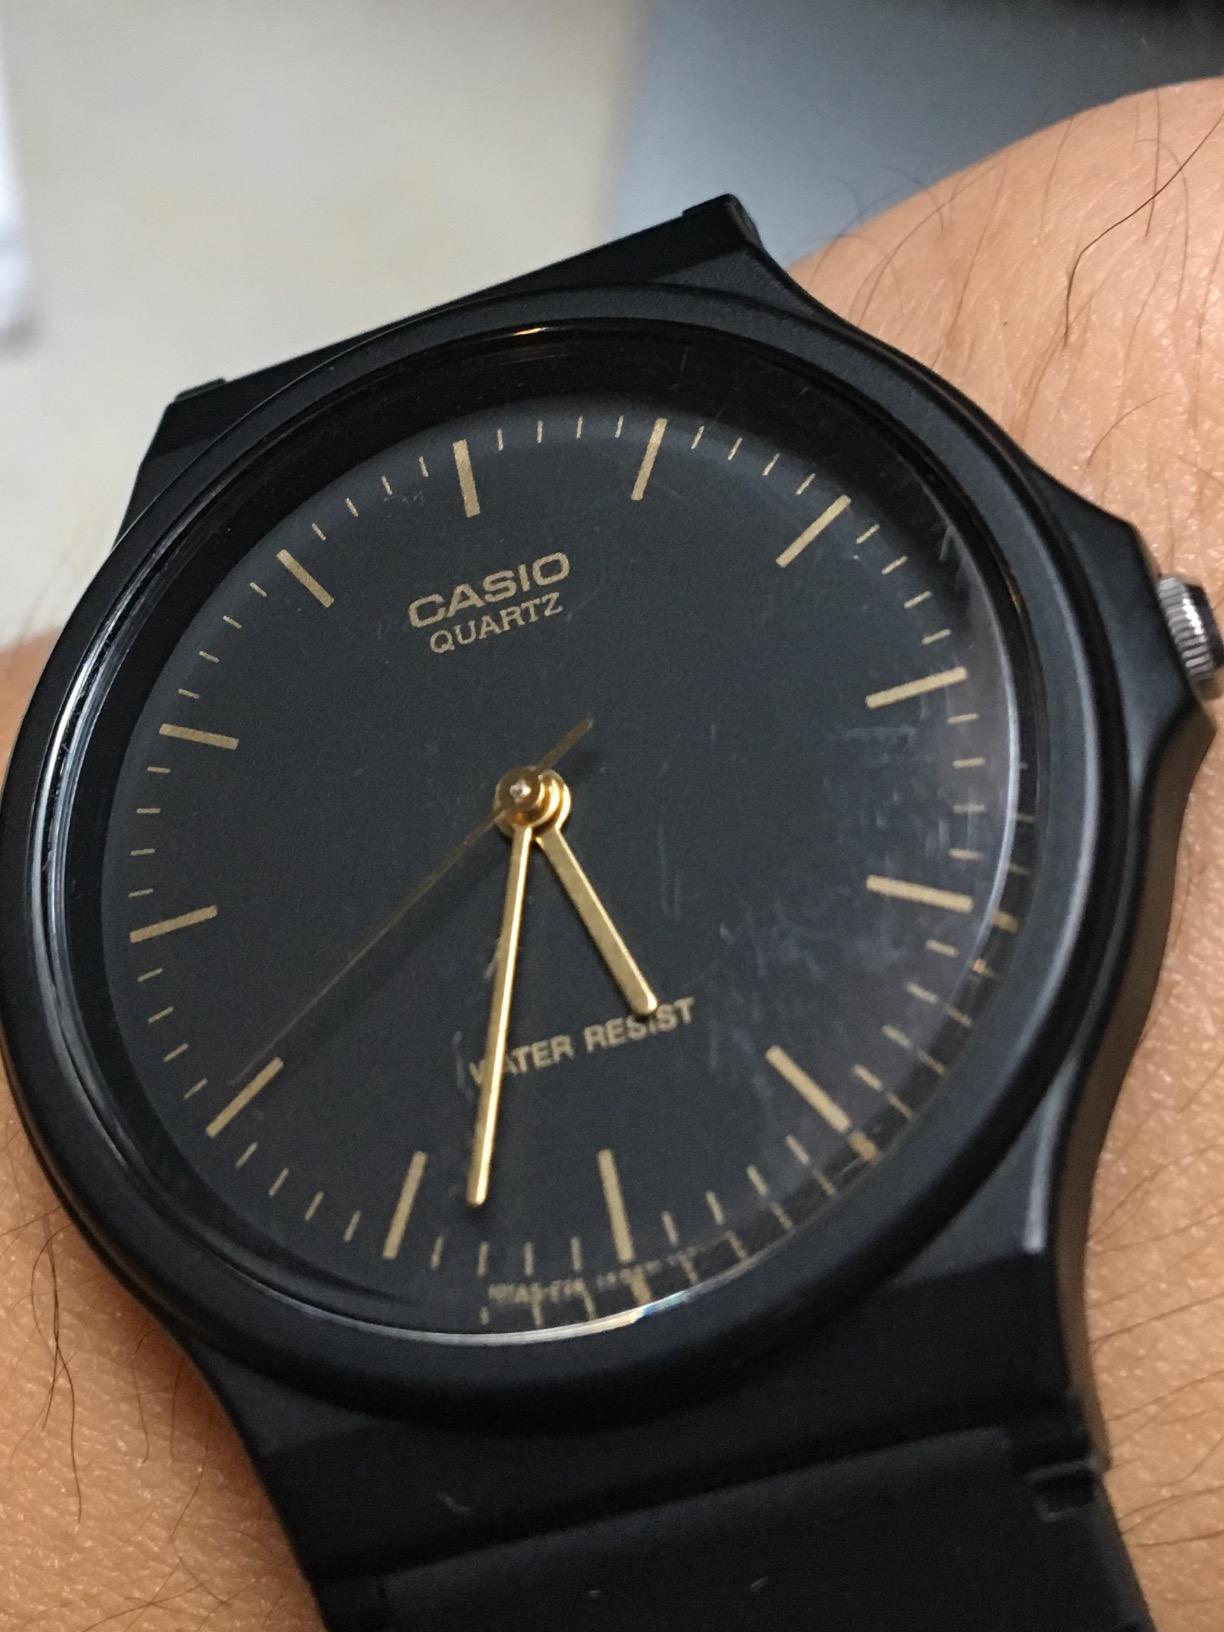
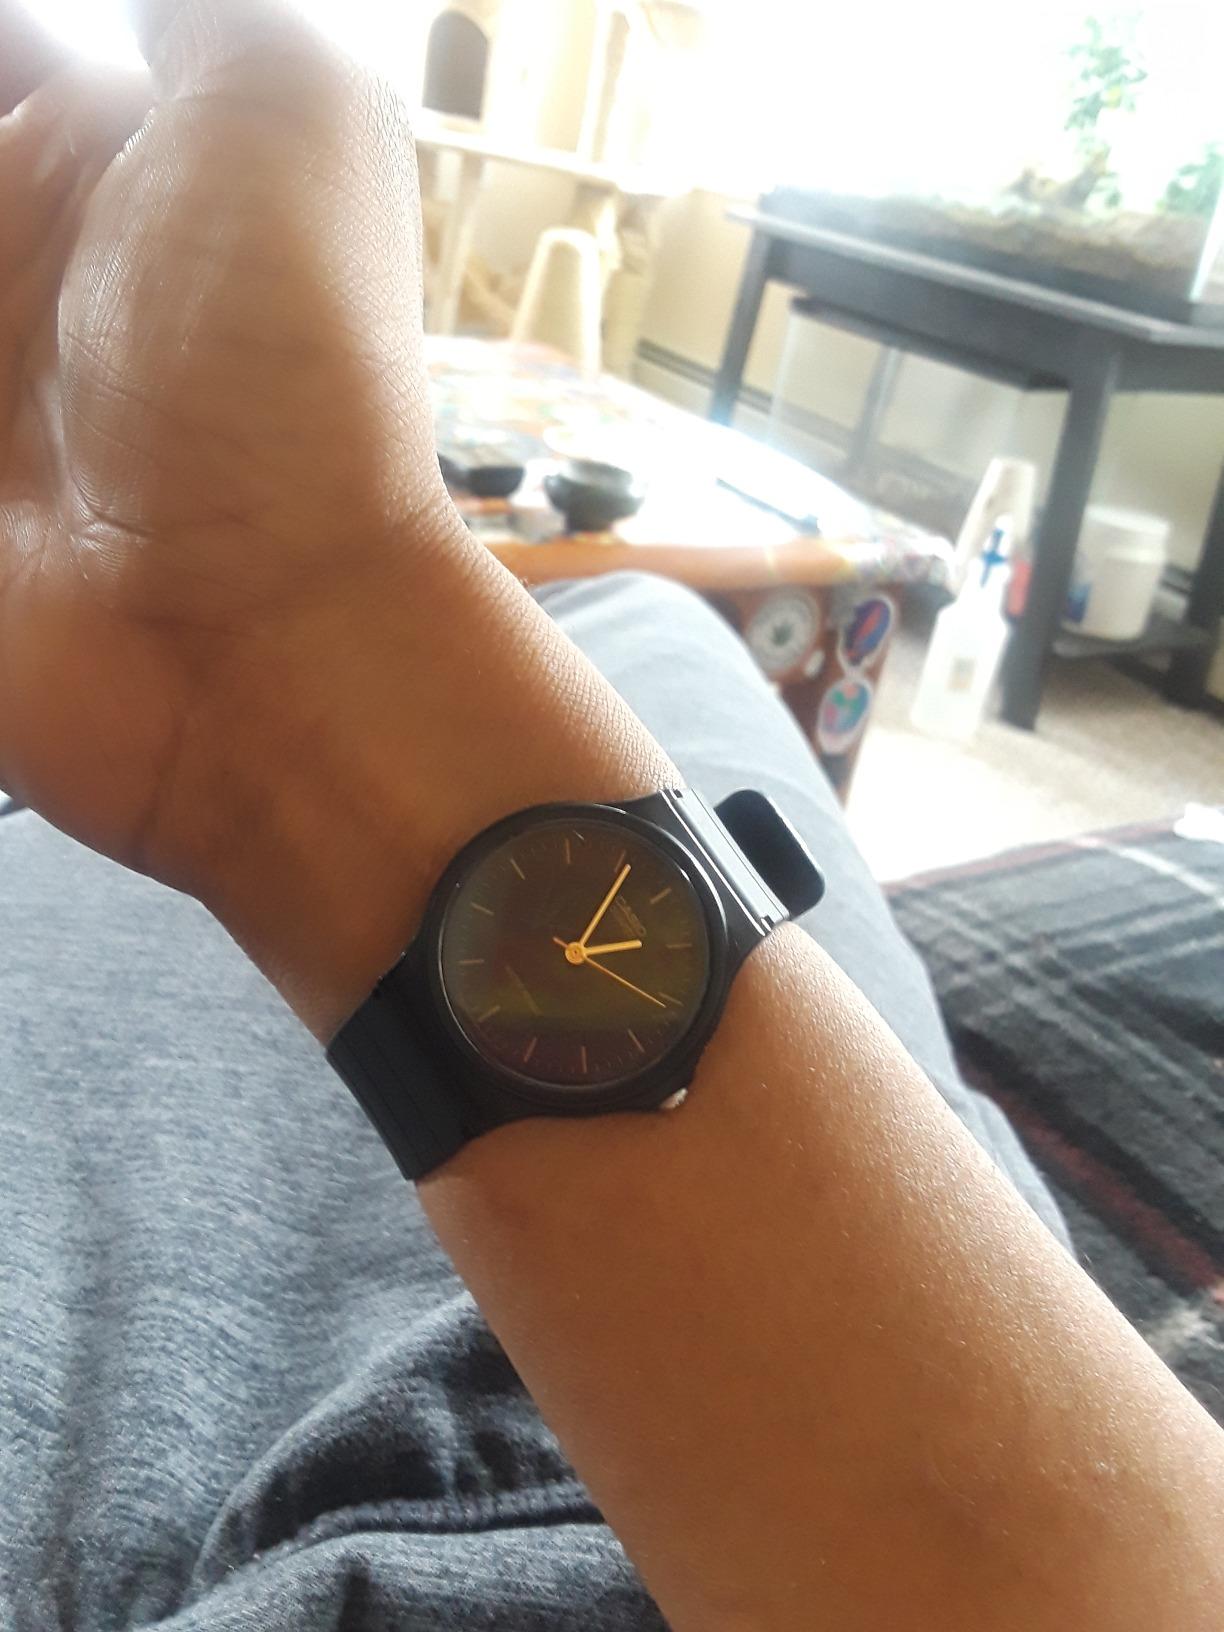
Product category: accessories_watch
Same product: yes